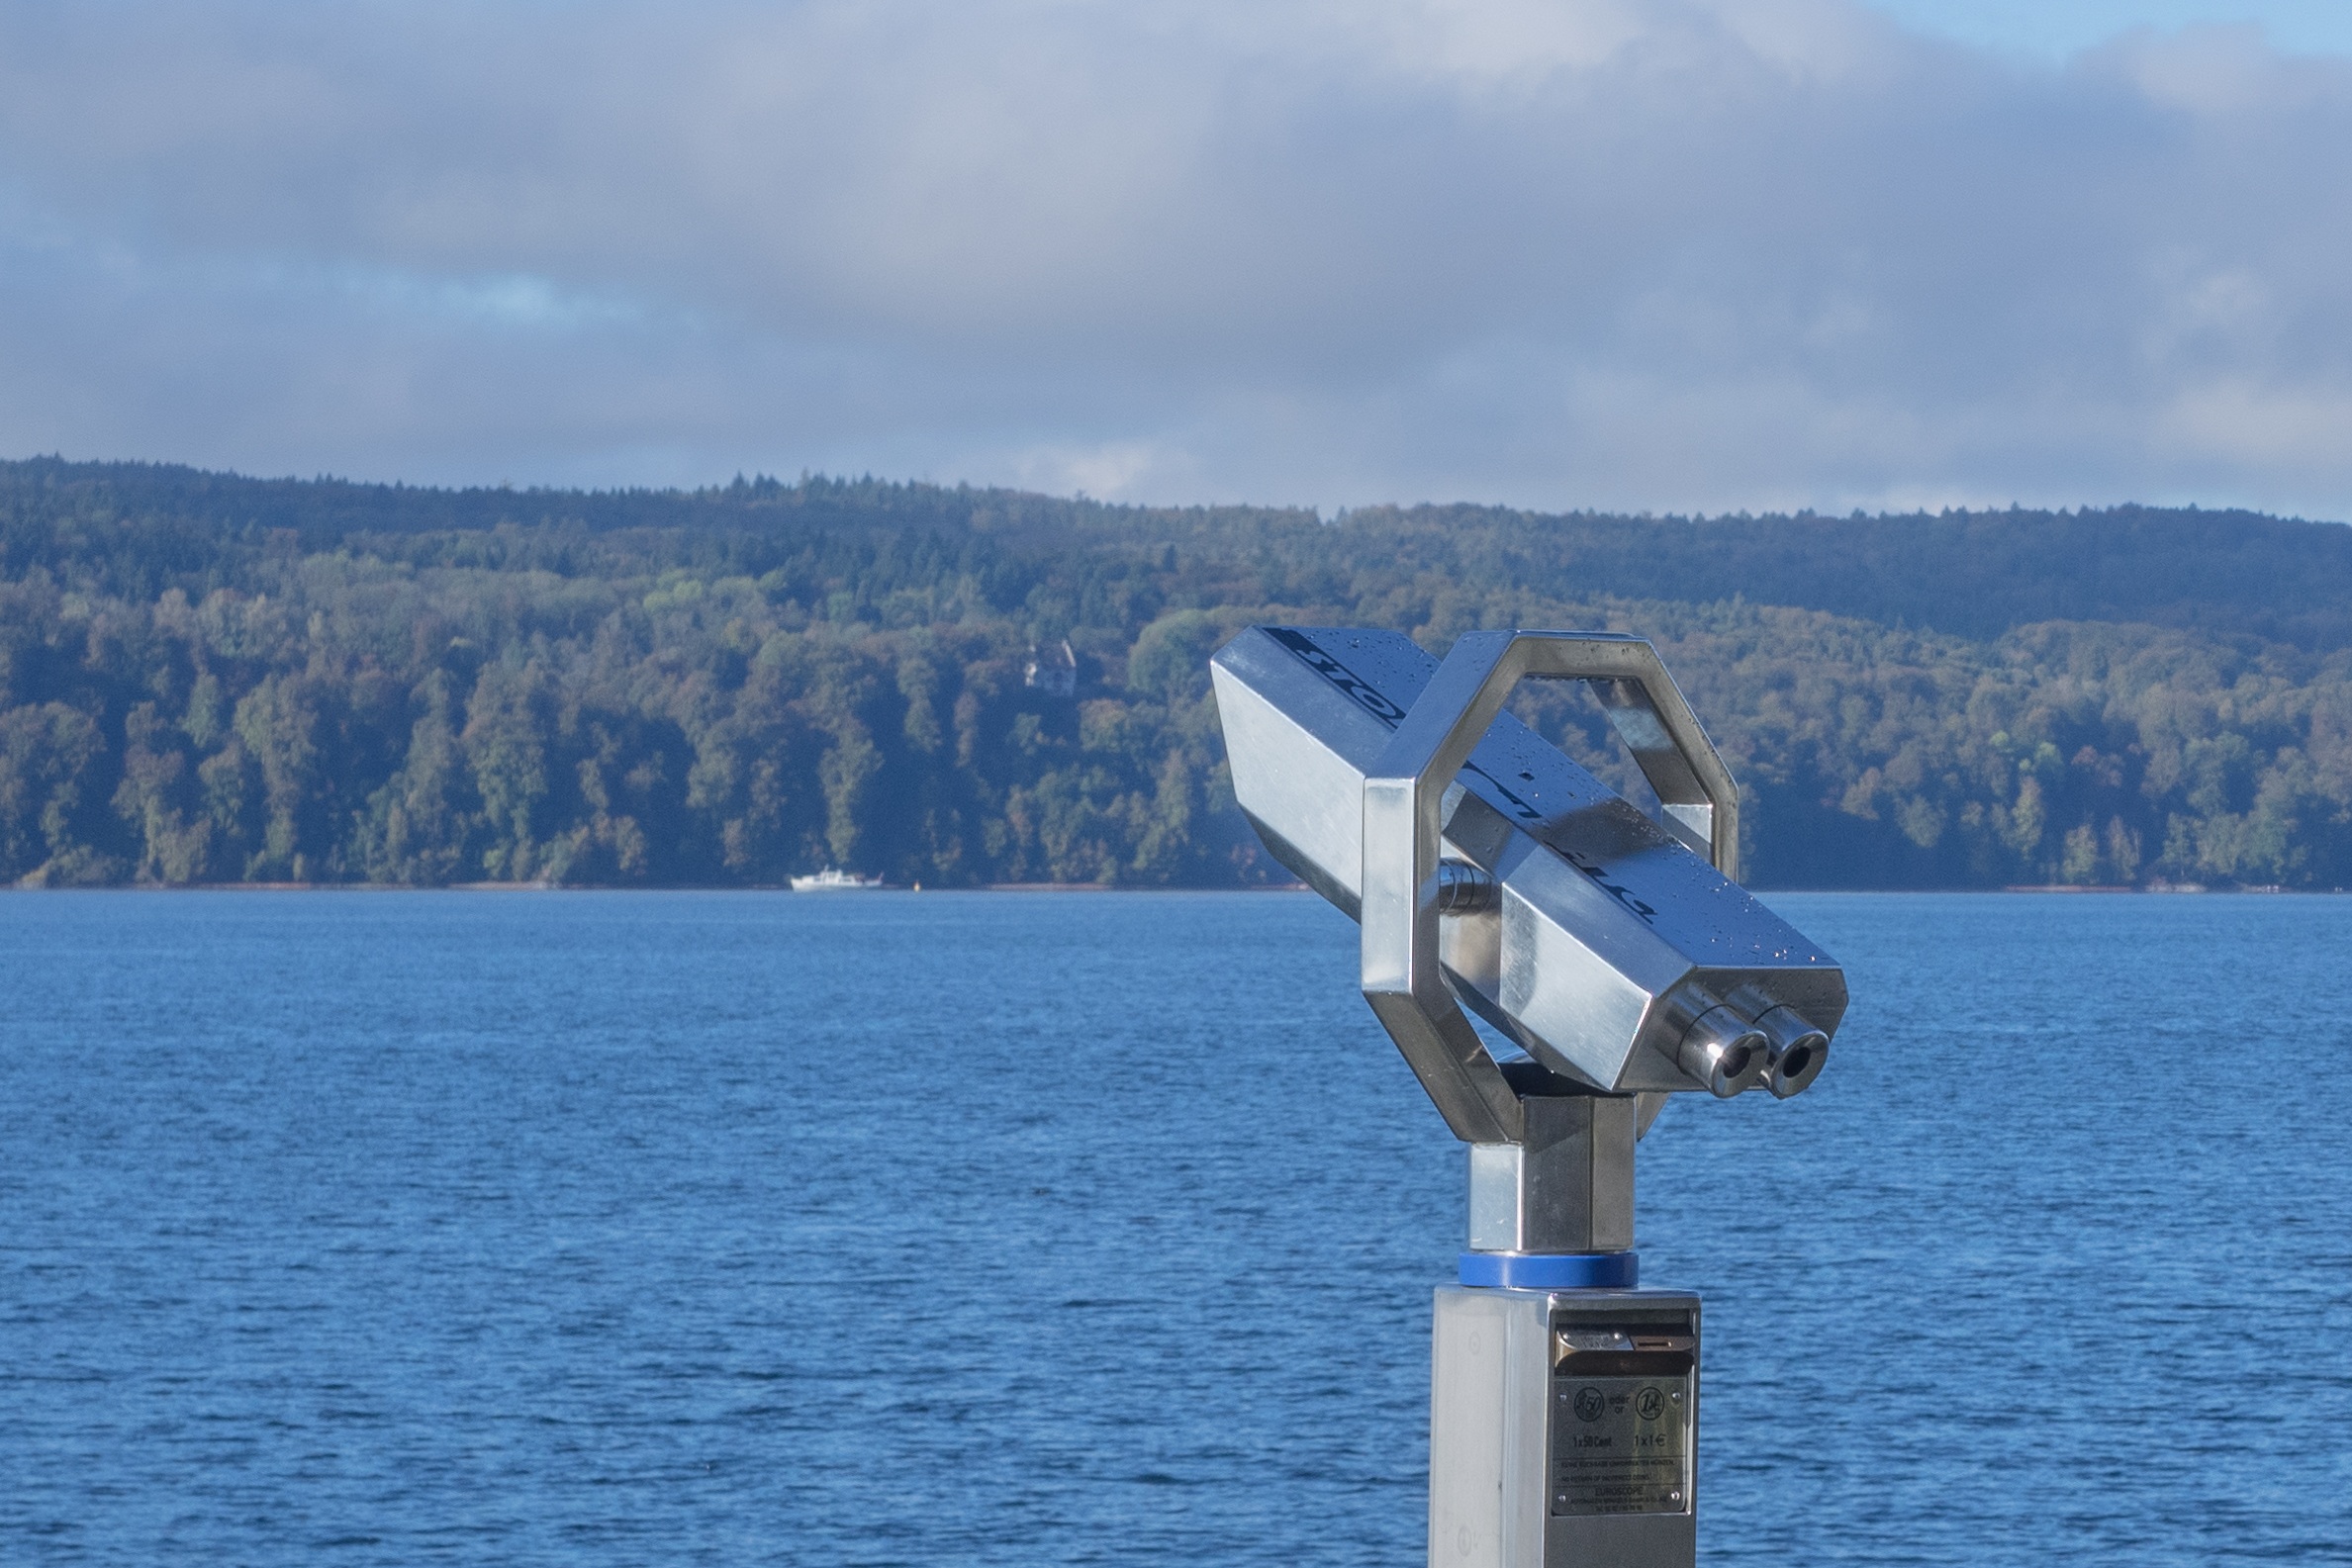
sea, lake, view, wind, telescope, vehicle, machine, stainless steel, distant, binoculars, lake constance, atmosphere of earth